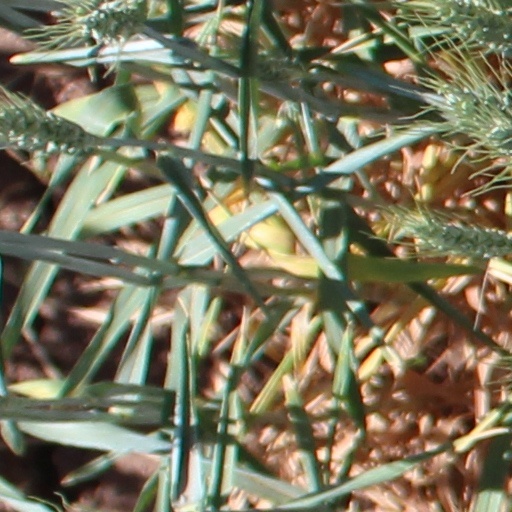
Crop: wheat